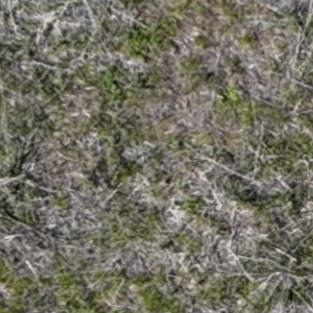
Month: may